Guide to the Good Life

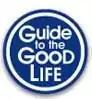
The program's logo

Guide to the Good Life is a weekly Australian television series that airs on Channel Seven.